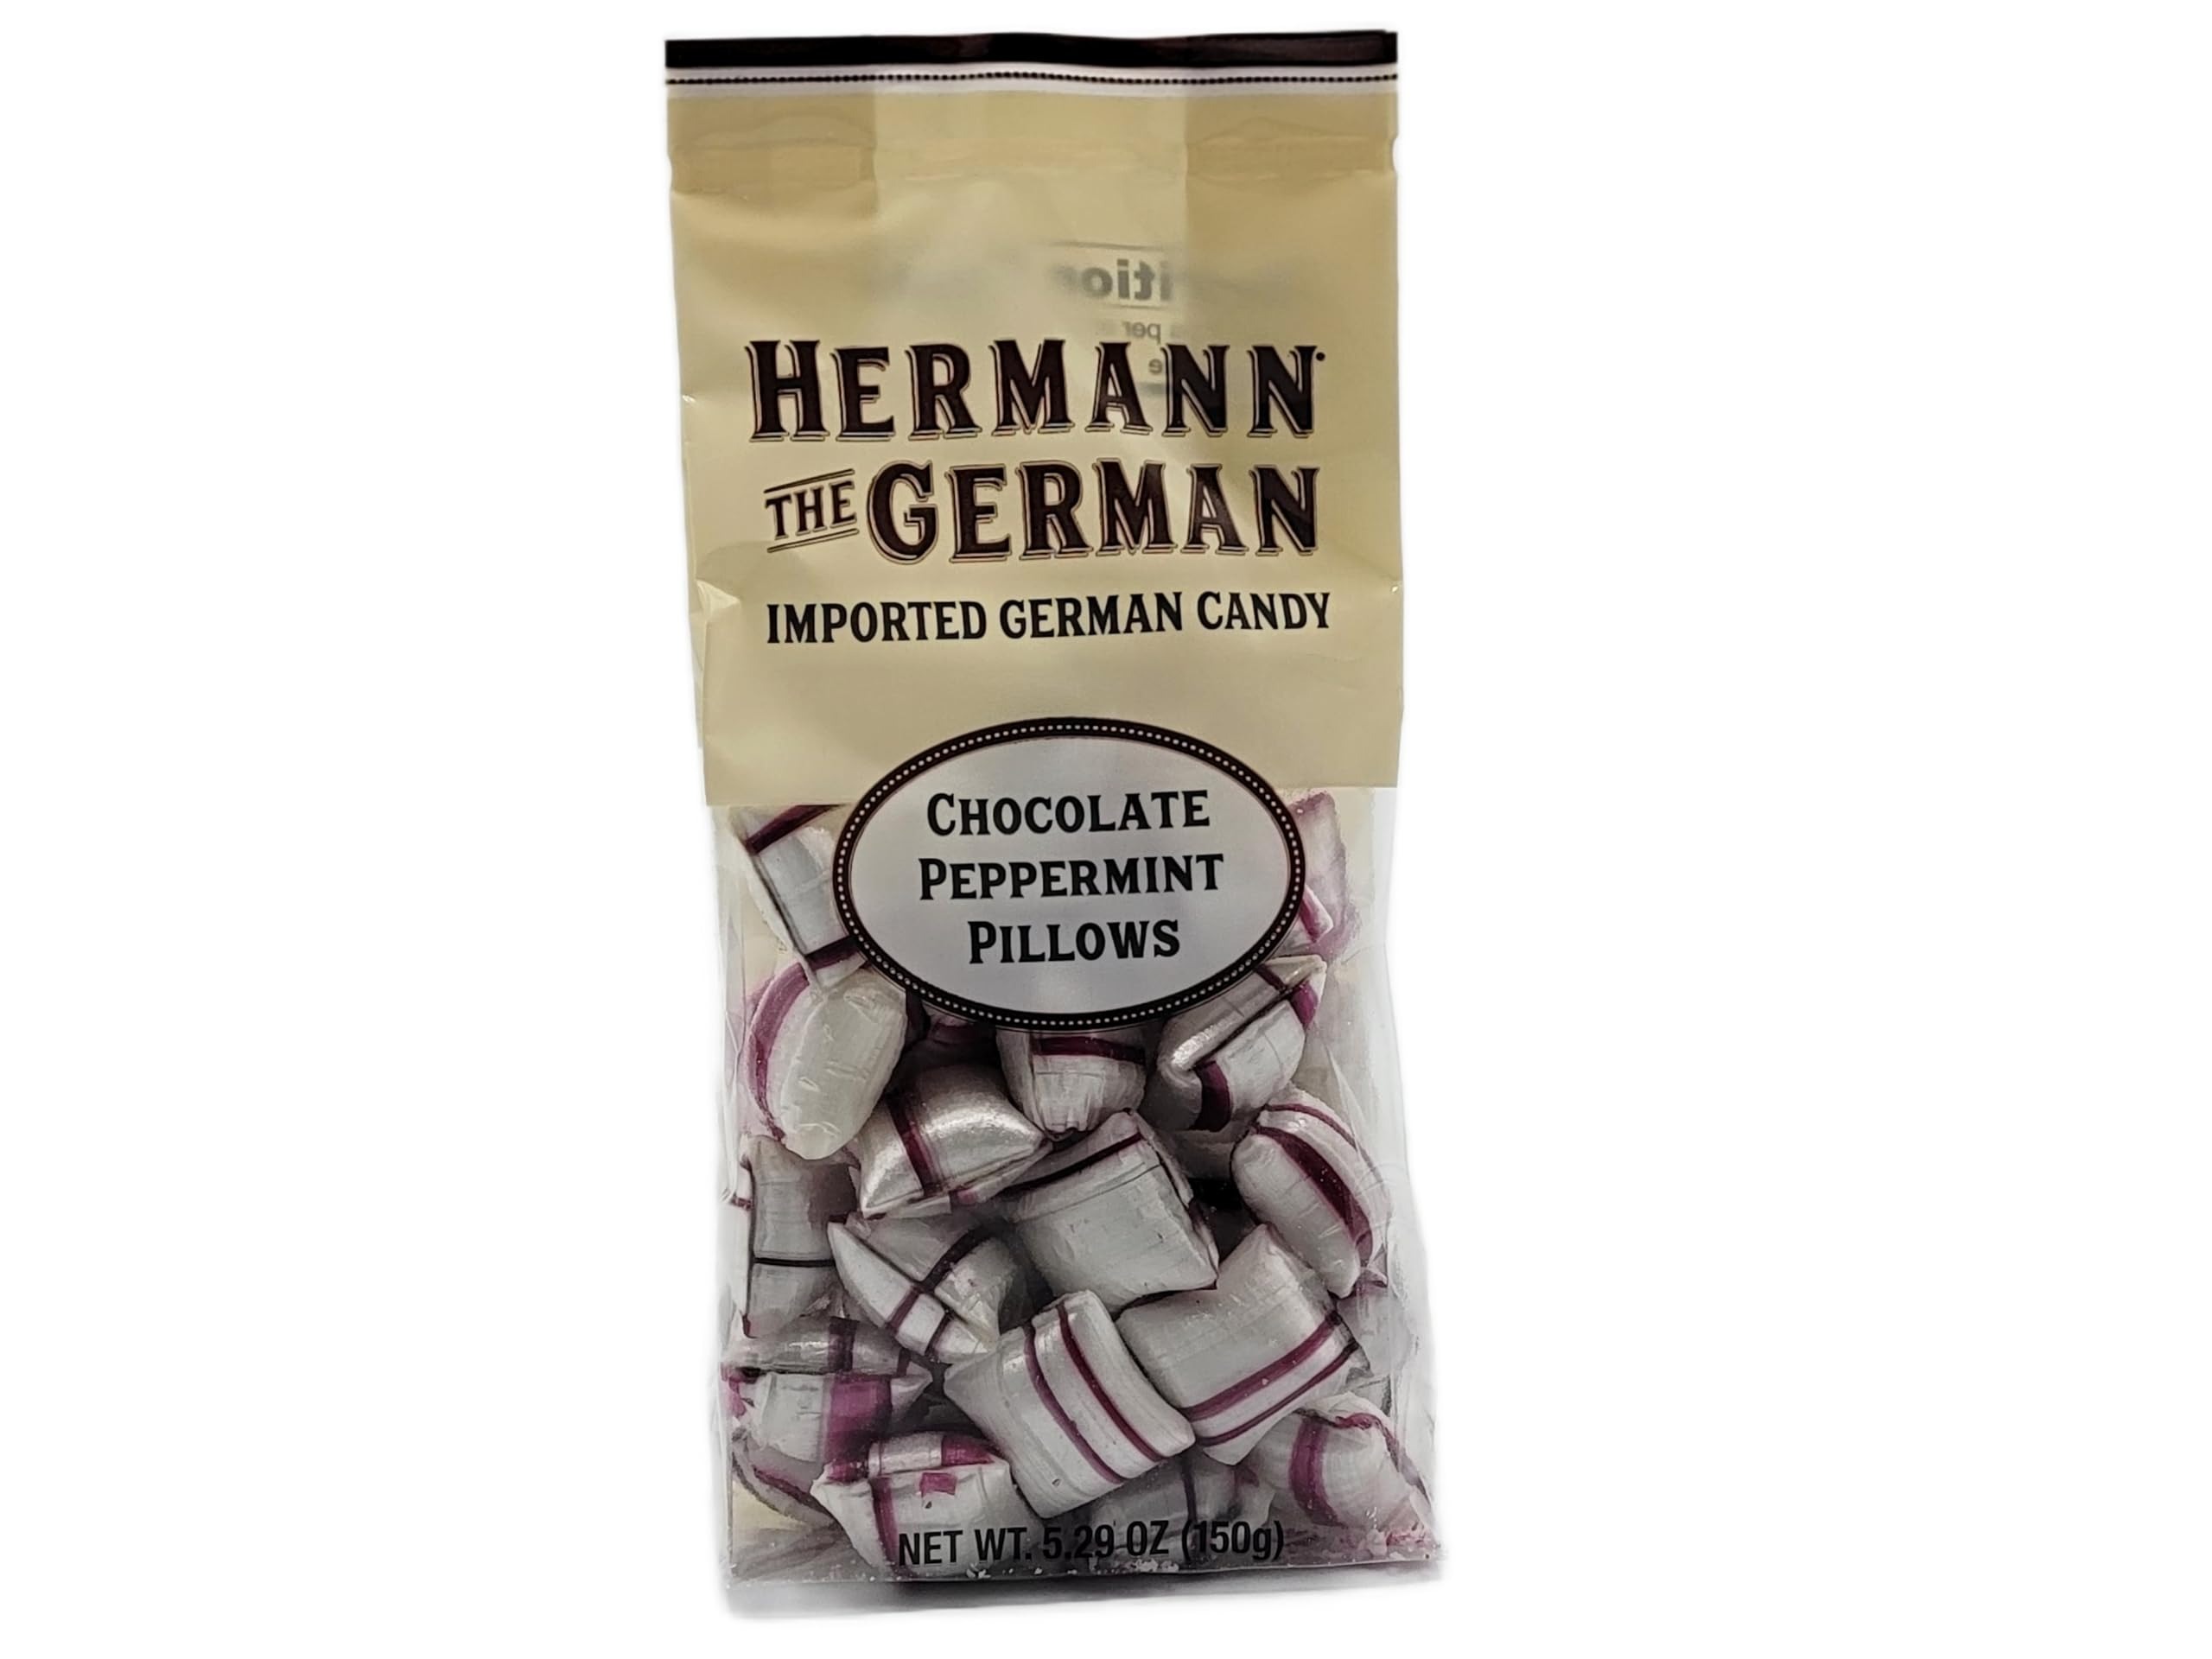
Item Name: Hermann the German Hard Candy - Imported - Pack of 1 (Chocolate Peppermint Pillows)
Bullet Point 1: Authentic Bavarian hard candies imported from Germany
Bullet Point 2: Gluten Free and Naturally Fat Free
Bullet Point 3: A classic Christmas candy, now with a chocolate center
Bullet Point 4: Net Wt. 5.29 oz
Product Description: Christmas markets are anticipated events that kick off the Christmas season all around Germany. Featuring mulled wine, performers, toys and more, these markets are a magical time of year. Candy is always a staple. These candies are a great anytime as they are not overwhelmingly sweet and also make a good stocking stuffer for Christmas.
Value: 1.0
Unit: Count

Price: 12.99